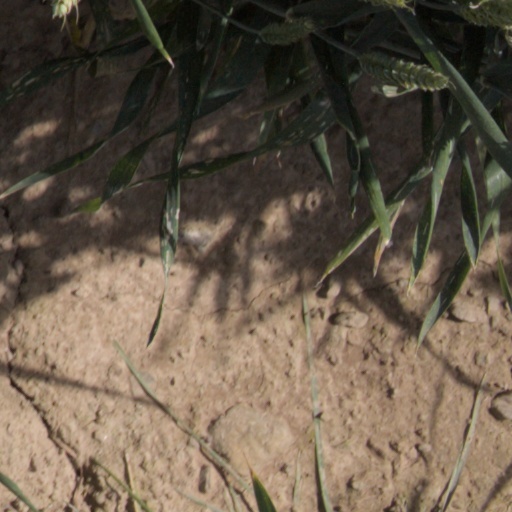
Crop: wheat